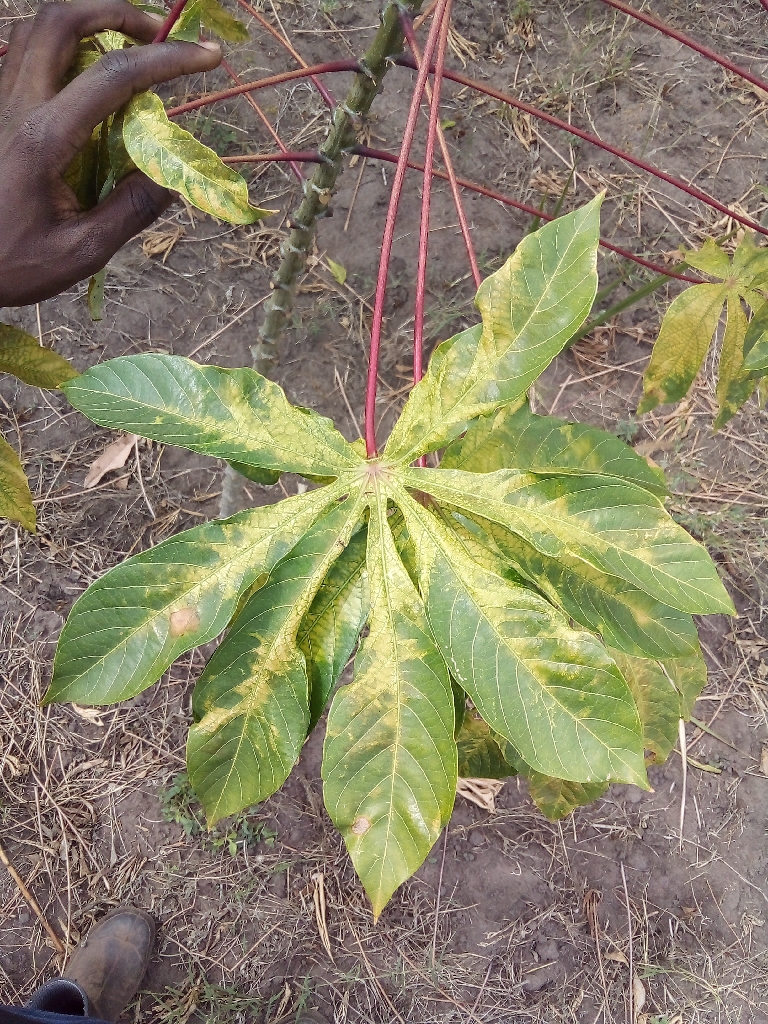
Label: cassava mosaic disease (cmd)